George Learmonth of Balcomie

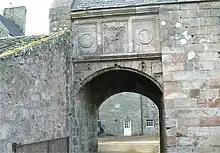
Entrance gateway to Balcomie Castle

His home was Balcomie Castle in Fife. He also leased property belonging to the Hospital of St Nicholas in St Andrews.